Taipei World Trade Center

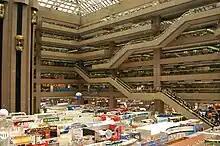
The exhibition hall in Taipei World Trade Center

Located on the 2nd floor, divided into three rooms, mainly functions as meeting or board room for exhibition organizers, additionally, the 3rd and 4th rooms can be connected accordingly to accommodate varying delegations.